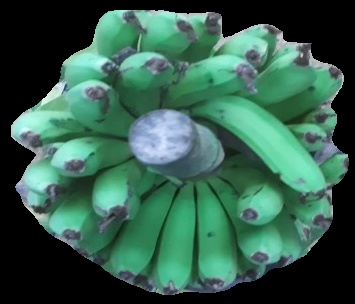
Variety: pachbale
Grade: grade2